Bounce (film)

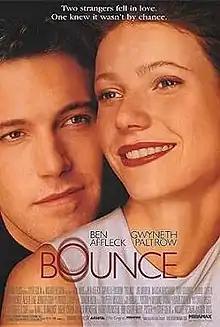
Theatrical release poster

Bounce is a 2000 American romantic drama film starring Ben Affleck and Gwyneth Paltrow and directed by Don Roos.